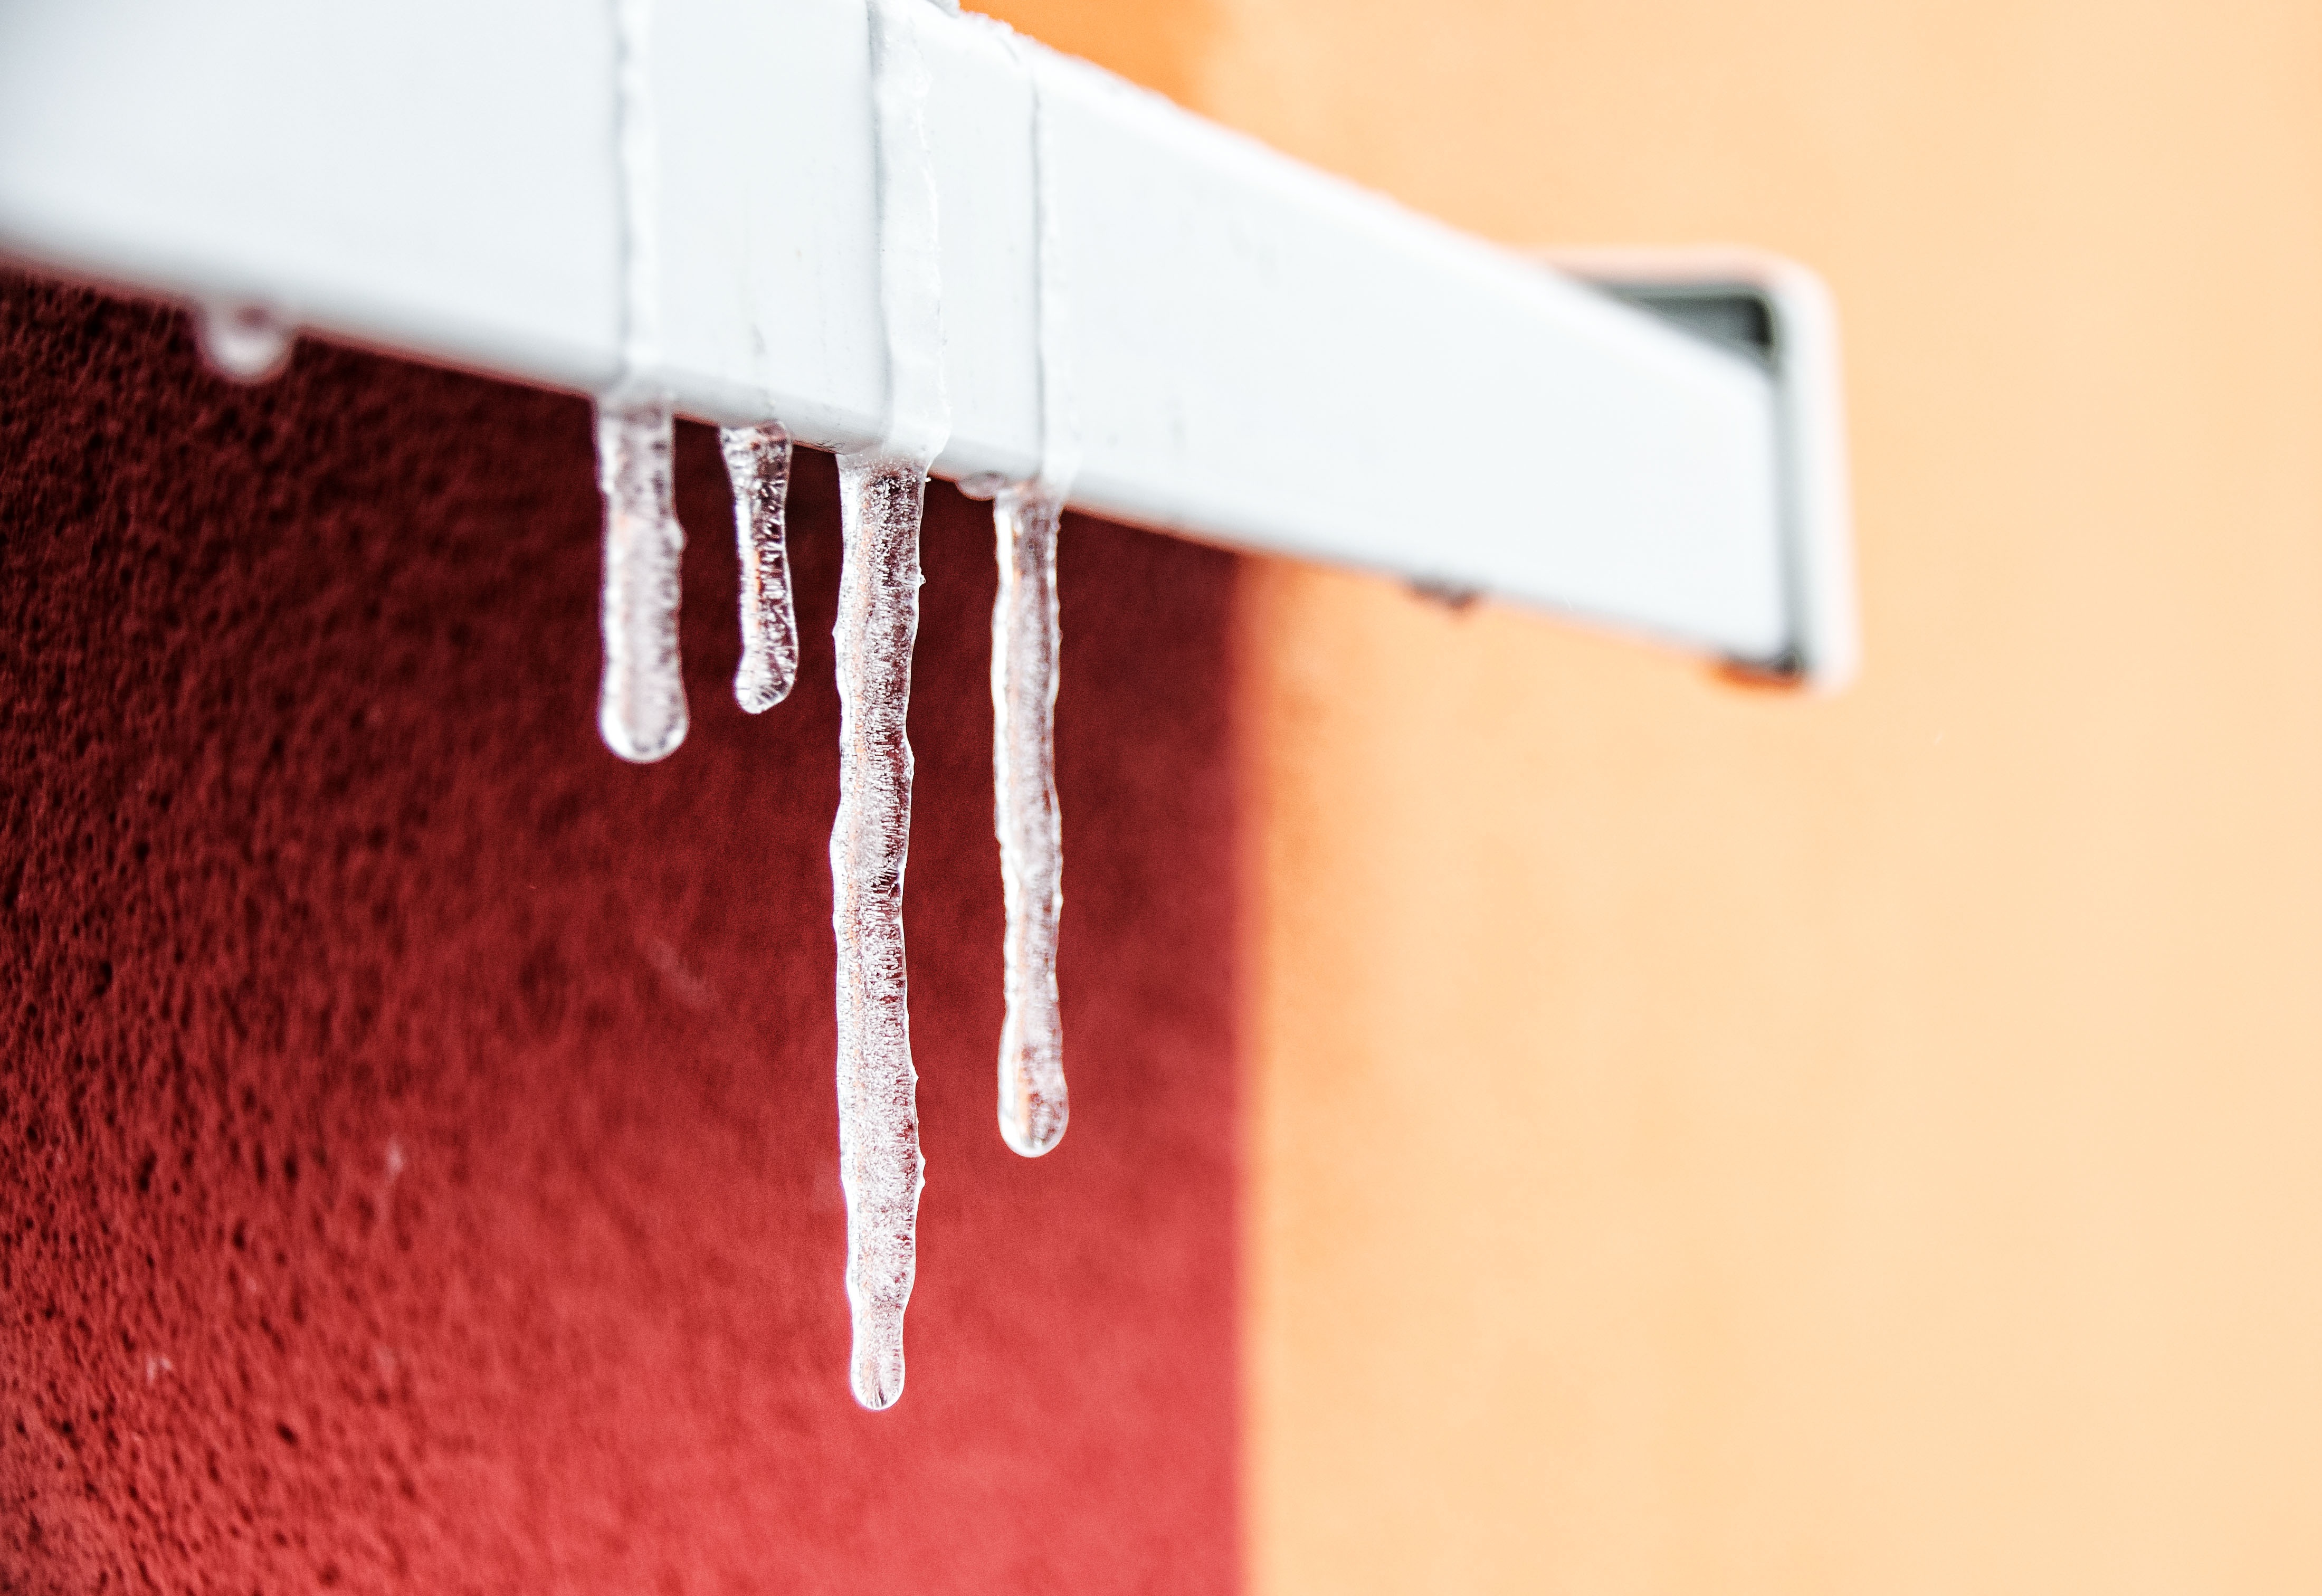
hand, tree, snow, cold, winter, fog, white, frost, ice, cave, red, color, lighting, material, close up, icicle, wintry, hoarfrost